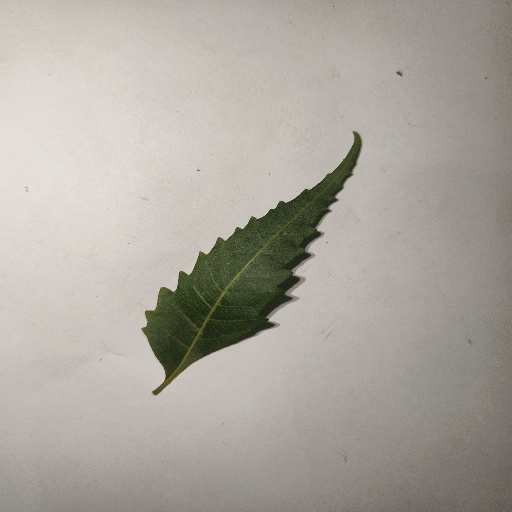
Species: Neem
Leaf condition: Healthy Leaf